Kumaragupta I

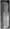
A Linga dedicated in Gupta Era 117, during the reign of Kumaragupta I, from Karamdanda, District Gonda, Uttar Pradesh. Lucknow Museum.

An inscription on a figure of a yaksha from Mathura in the reign of Kumaragupta has been dated to 432 CE, and a pedestal (with no king's name on it, but presumably from Kumaragupta's reign) has been dated to 432 CE.